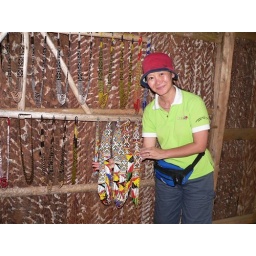
Beautiful beads work by the locals. Notice the room walls made of tree bark looks like animal skin!!